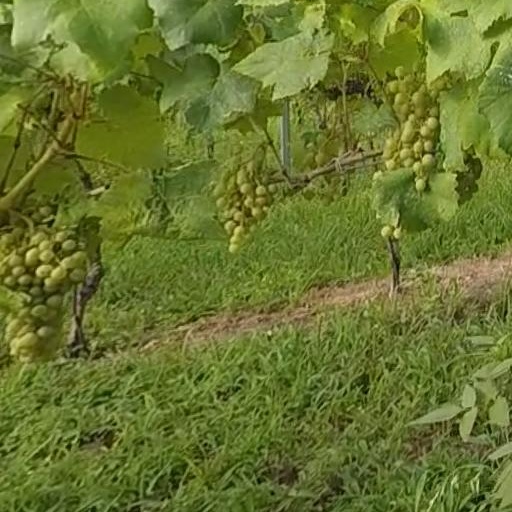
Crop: grape